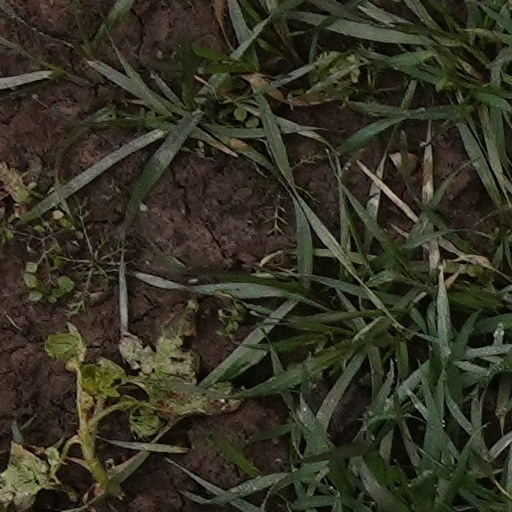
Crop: wheat